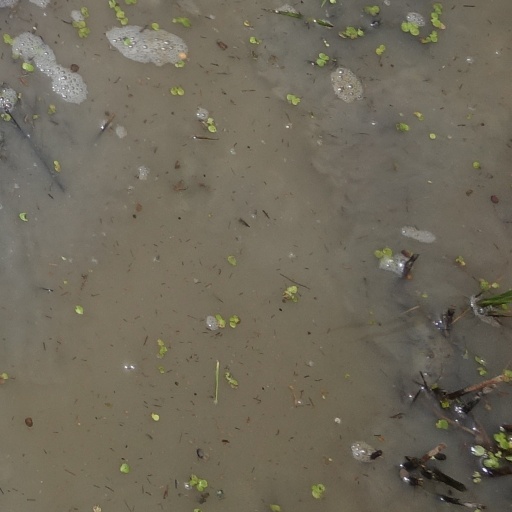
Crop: rice